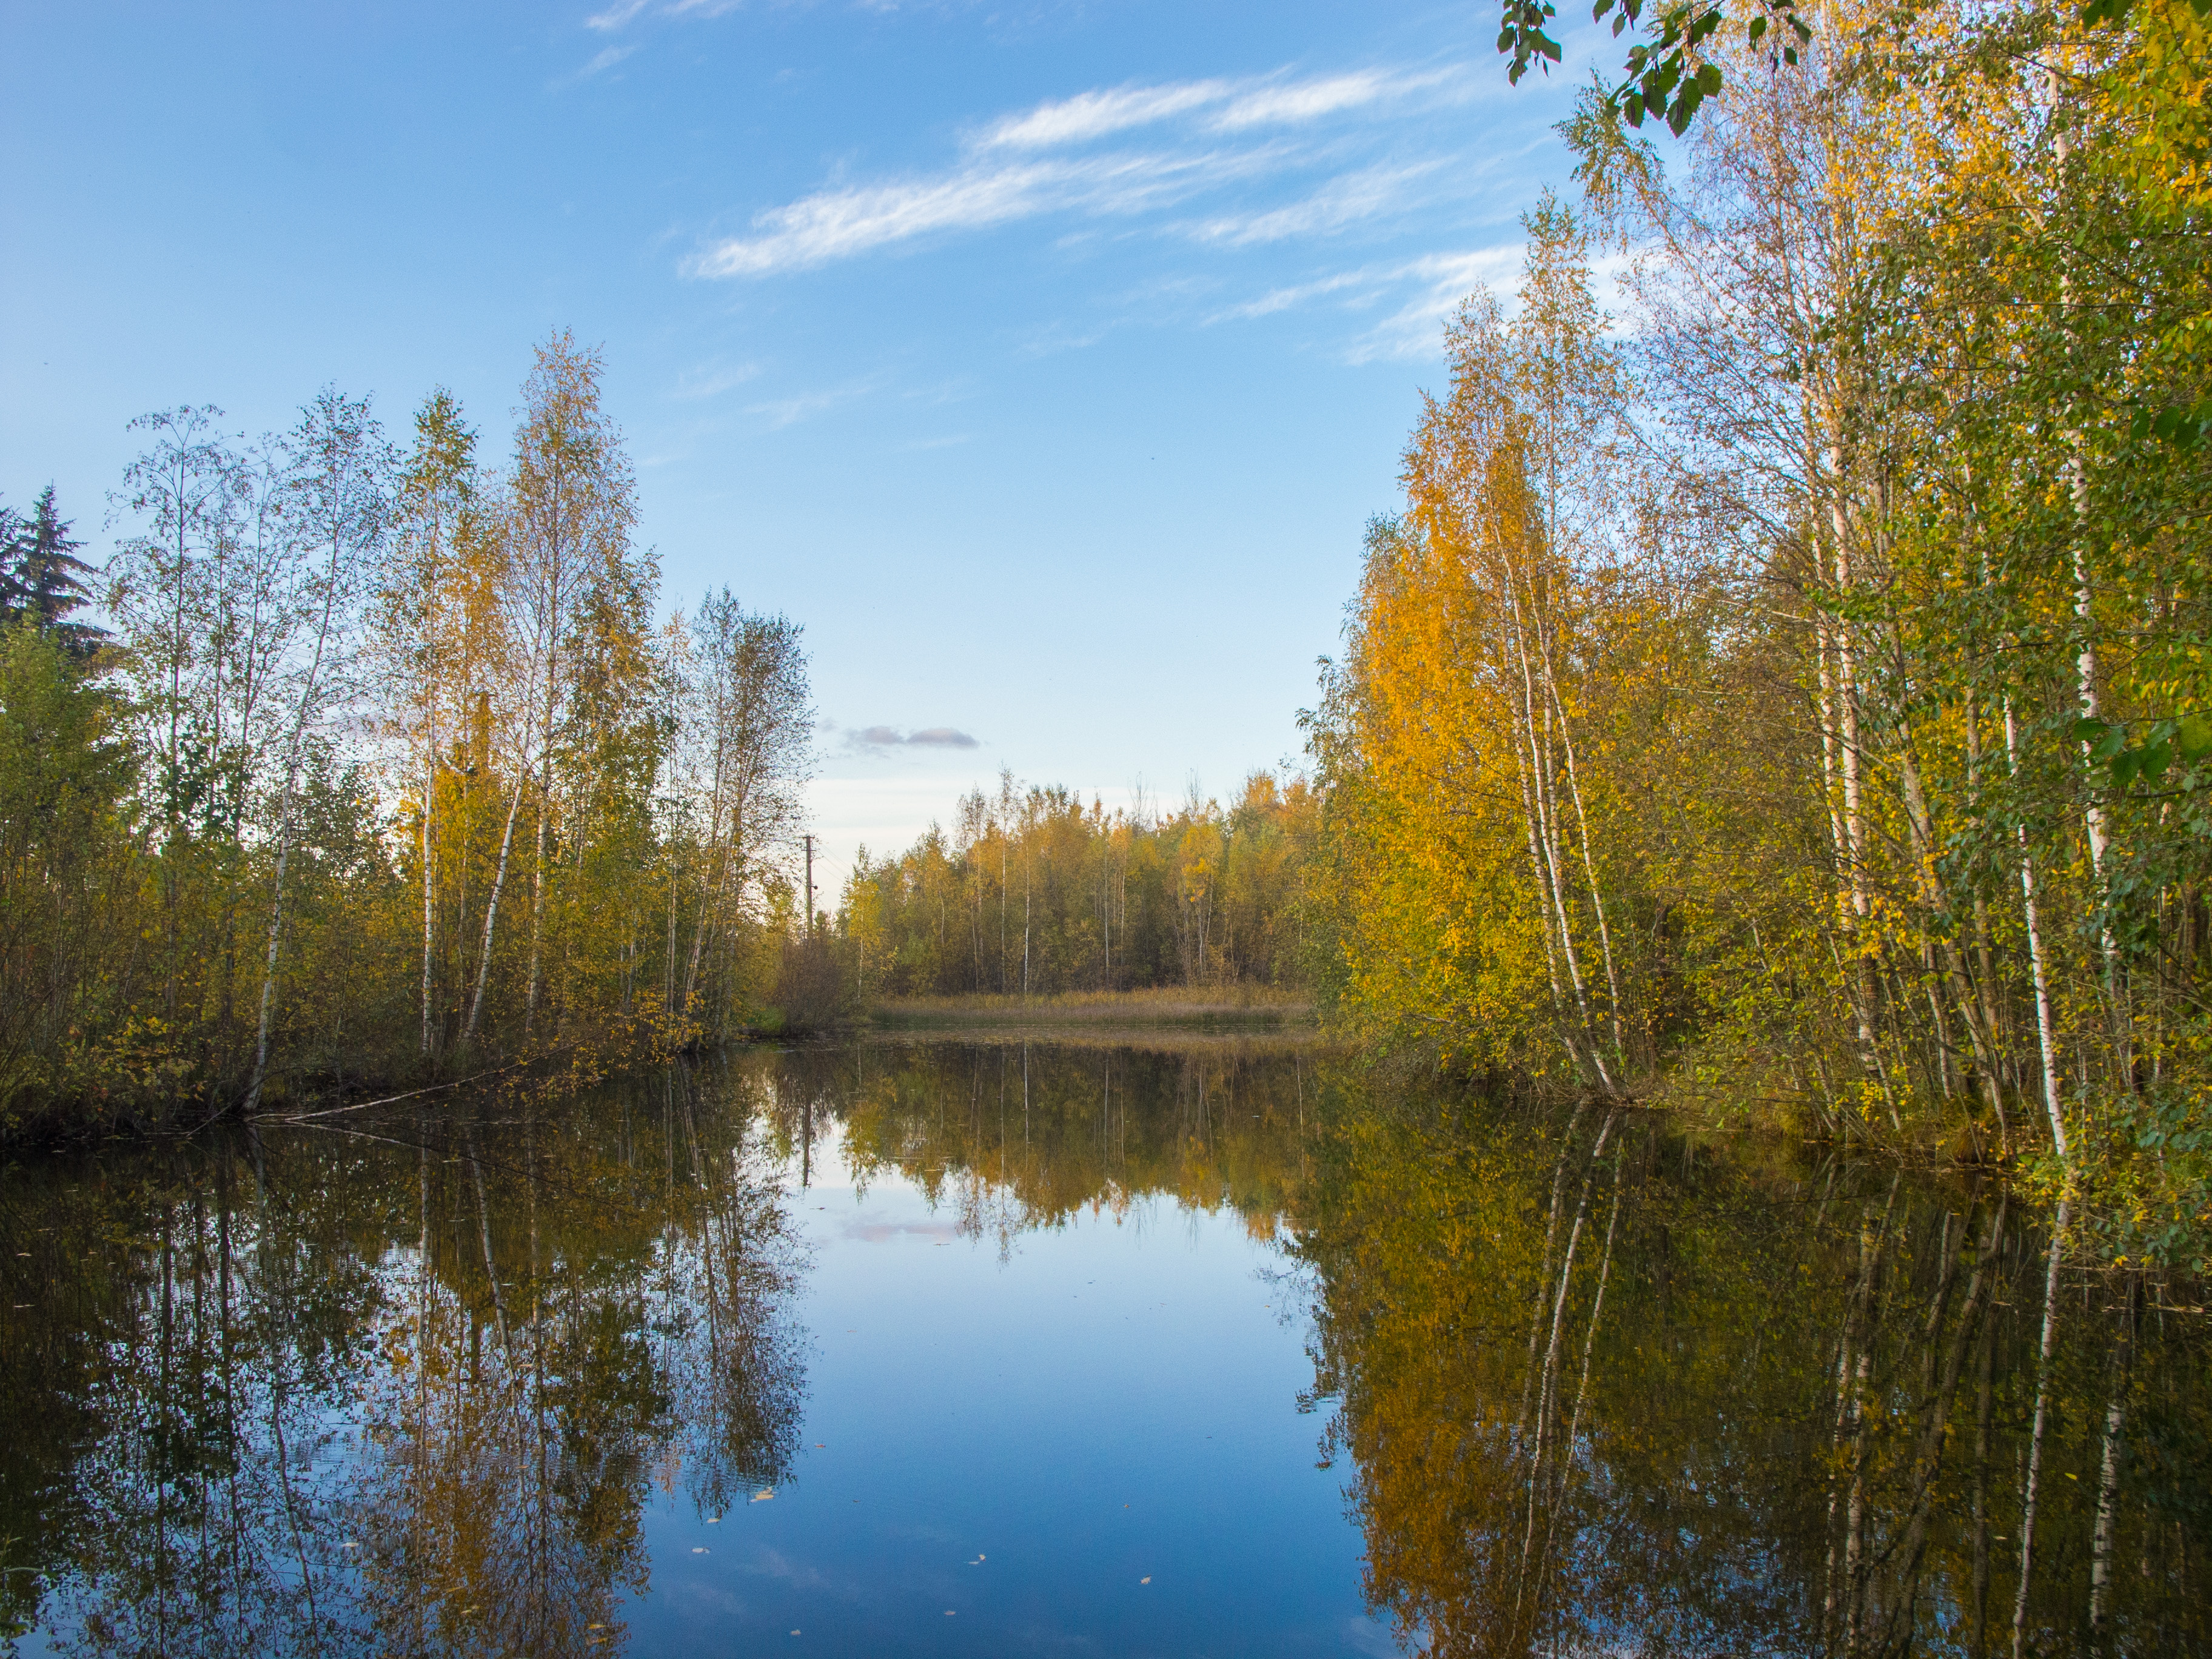
image, reflection, natural landscape, tree, nature, natural environment, bank, water, sky, leaf, river, nature reserve, wilderness, bayou, autumn, pond, lake, woody plant, biome, waterway, riparian forest, plant, watercourse, sunlight, forest, floodplain, temperate broadleaf and mixed forest, wetland, landscape, bog, reservoir, branch, lacustrine plain, cloud, channel, riparian zone, swamp, American larch, birch family, symmetry, Northern hardwood forest, marsh, state park